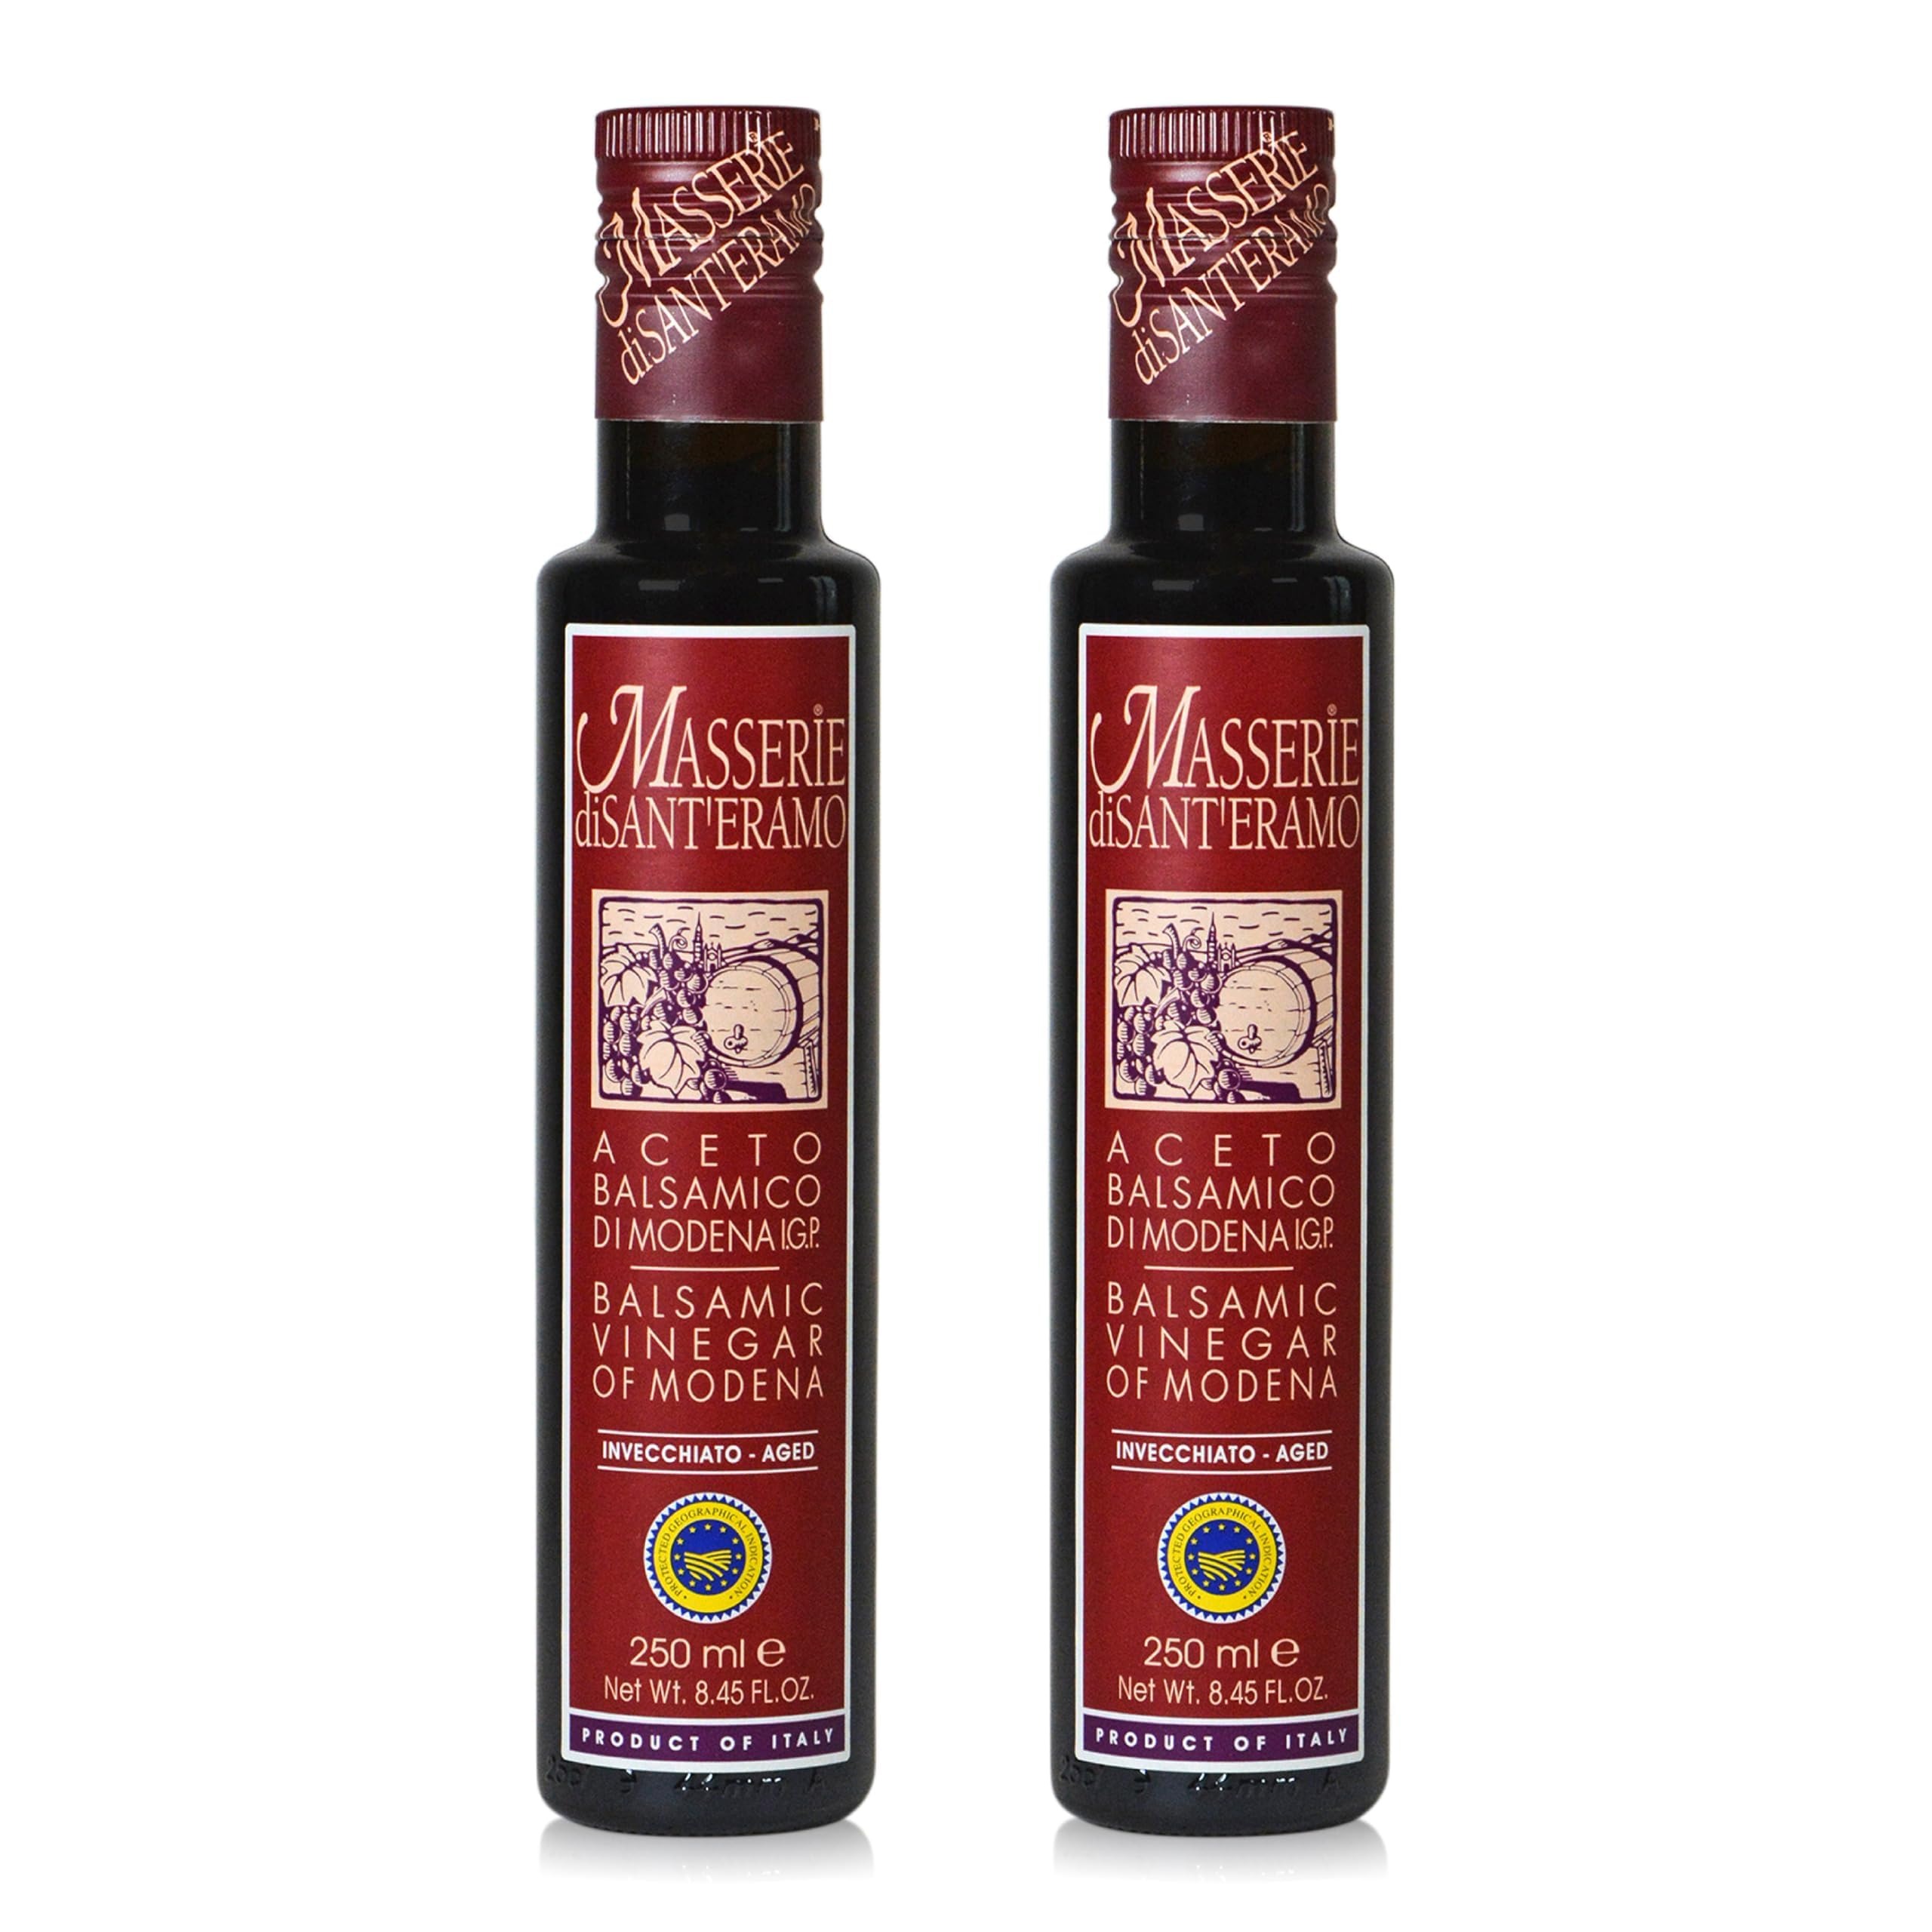
Item Name: Italian Aged Balsamic Vinegar of Modena, Made in Italy, Aceto Balsamico di Modena IGP - Masserie di Sant'Eramo - 8.45 Fl Oz (Pack 2)
Bullet Point 1: Premium Quality and Aging - Our Aged Balsamic Vinegar of Modena IGP is aged for over 3 years in small oak casks, following a centuries-old method that imparts an intense flavor and complex aroma, developed through long maturation in noble wood barrels.
Bullet Point 2: Decadent Flavor Profile - With a characteristic penetrating aroma and a harmonious balance of sweet and sour, this medium-density Italian balsamic vinegar from Italy offers a well-rounded, full-bodied taste with delicate woody notes and a distinctive, balanced acidity.
Bullet Point 3: Traditional Production - Made exclusively in the vinegar cellars of Modena and Reggio Emilia, our aged balsamic vinegar from Italy uses musts from the seven most cultivated grape varieties in Emilia Romagna – Lambrusco, Sangiovese, Trebbiano, Albana, Ancellotta, Fortana and Montuni. The addition of aged wine vinegar ensures perfect acidity and sugar content.
Bullet Point 4: Ideal for Various Dishes - This traditional balsamic vinegar is the perfect complement to extra virgin olive oil and enhances a variety of dishes with its unique flavor. It’s an exquisite condiment for salads, meats, vegetables, and more.
Bullet Point 5: Elegant Presentation - The real balsamic vinegar comes in a beautifully designed bottle with an ergonomic shape and an exclusive screw top with a practical drip catcher, highlighting its refined character and making it a stylish addition to any table.
Bullet Point 6: Family Heritage and Excellence - Established in the early 1990s by the Natuzzi family, Masserie di Sant’Eramo is a Southern Italy-based company with a three-generation history. It focuses on enhancing local products and promoting 'Made in Italy', emphasizing quality, culture, and the health benefits of real extra virgin olive oil.
Bullet Point 7: Certified Aceto Balsamico di Modena IGP – This authentic balsamic vinegar is certified IGP (Indicazione Geografica Protetta), ensuring it meets strict production standards and originates from the traditional vinegar-making regions of Modena and Reggio Emilia, Italy.
Bullet Point 8: Slow Fermentation for Richness – Our balsamic vinegar is crafted from red grape must, first concentrated in open vats over a wood fire, then slowly fermented and aged to develop its signature deep, complex flavor.
Bullet Point 9: Perfect Balance of Sweet and Tart – The careful aging process results in a refined balsamic vinegar with a rich, full-bodied taste, blending natural sweetness with a touch of acidity for a sophisticated depth of flavor.
Bullet Point 10: Versatile Gourmet Ingredient – Ideal for both everyday use and gourmet creations, this aged balsamic vinegar enhances everything from fresh salads and roasted vegetables to cheeses, meats, and even strawberries and vanilla ice cream.
Product Description: Masserie di Sant'Eramo Balsamic Vinegar of Modena is crafted from red grape must that is first concentrated in open vats over a wood fire, then slowly fermented and aged in progressively smaller oak casks. This traditional process creates a vinegar with a harmonious balance of sourness and sweetness. Known for its intense aroma, rich flavor, and intriguing contrast between sweet and sour, this balsamic vinegar is ideal for enhancing salad dressings, marinades, and any recipe that demands the finest vinegar. Our Aceto Balsamico di Modena IGP is aged for over 3 years in small oak casks, following a centuries-old method that imparts a complex aroma and intense flavor, developed through long maturation in noble wood barrels. It features a characteristic penetrating aroma and a well-rounded, full-bodied taste with delicate woody notes and balanced acidity. Produced exclusively in the vinegar cellars of Modena and Reggio Emilia, this vinegar uses musts from the seven most cultivated grape varieties in Emilia Romagna—Lambrusco, Sangiovese, Trebbiano, Albana, Ancellotta, Fortana, and Montuni—ensuring perfect acidity and sugar content. The addition of aged wine vinegar further refines the product. This authentic balsamic vinegar is an excellent complement to extra virgin olive oil and enhances a variety of dishes, including salads, meats, and vegetables. It is presented in a beautifully designed bottle with an ergonomic shape and an exclusive screw top with a practical drip catcher, making it a stylish and refined addition to any table. Established in the early 1990s by the Natuzzi family, Masserie di Sant’Eramo is a Southern Italy-based company with a rich three-generation history. The company focuses on enhancing local products and promoting 'Made in Italy,' with a strong emphasis on quality, culture, and the health benefits of authentic extra virgin olive oil.
Value: 16.9
Unit: Fl Oz

Price: 54.99